Vrio Corp.

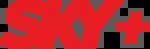

OnDirecTV is a entertainment channel that airs series, movies, documentaries, musical events and beauty pageants exclusively for its subscribers.